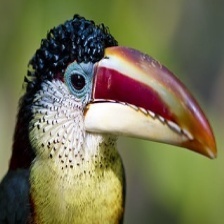
Species: CURL CRESTED ARACURI
Scientific name: PTEROGLOSSUS BEAUHARNAESII
ImageNet parent category: toucan